Eugene von Guerard

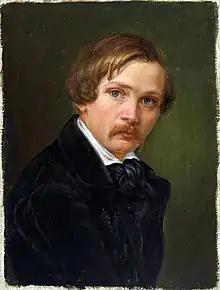

Johann Joseph Eugene von Guérard (17 November 181117 April 1901) was an Austrian-born artist, active in Australia from 1852 until 1882. Known for his finely detailed landscapes in the tradition of the Düsseldorf school of painting, he is represented in Australia's major public galleries, and is referred to in the country as Eugene von Guerard.